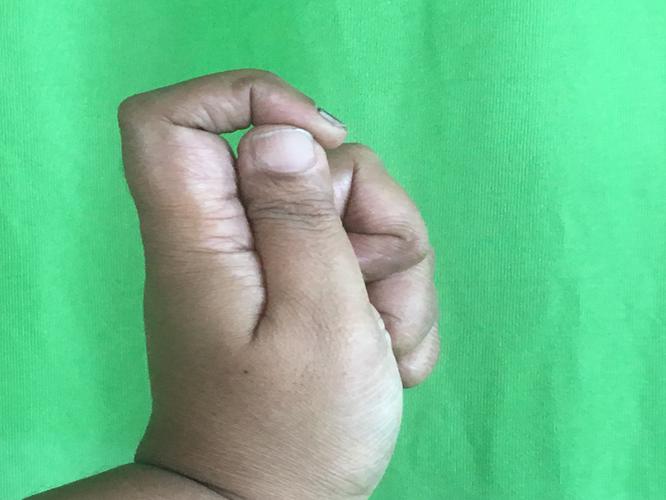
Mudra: Kapith
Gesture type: single_hand